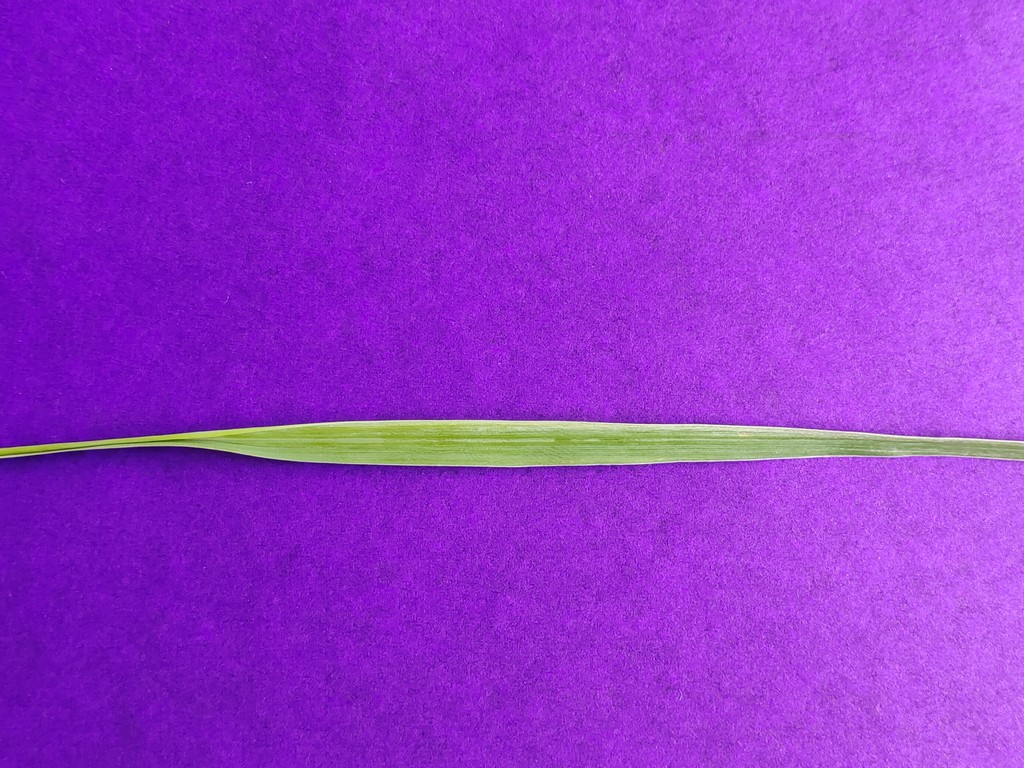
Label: Healthy